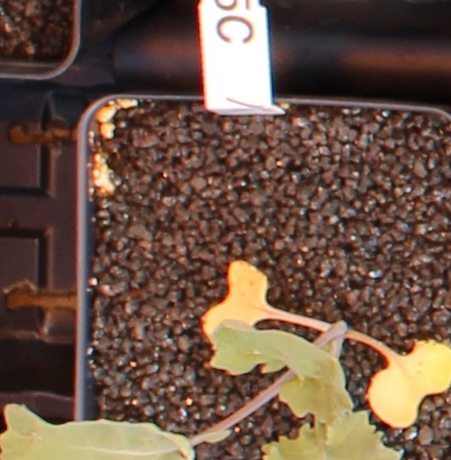
Label: Canola